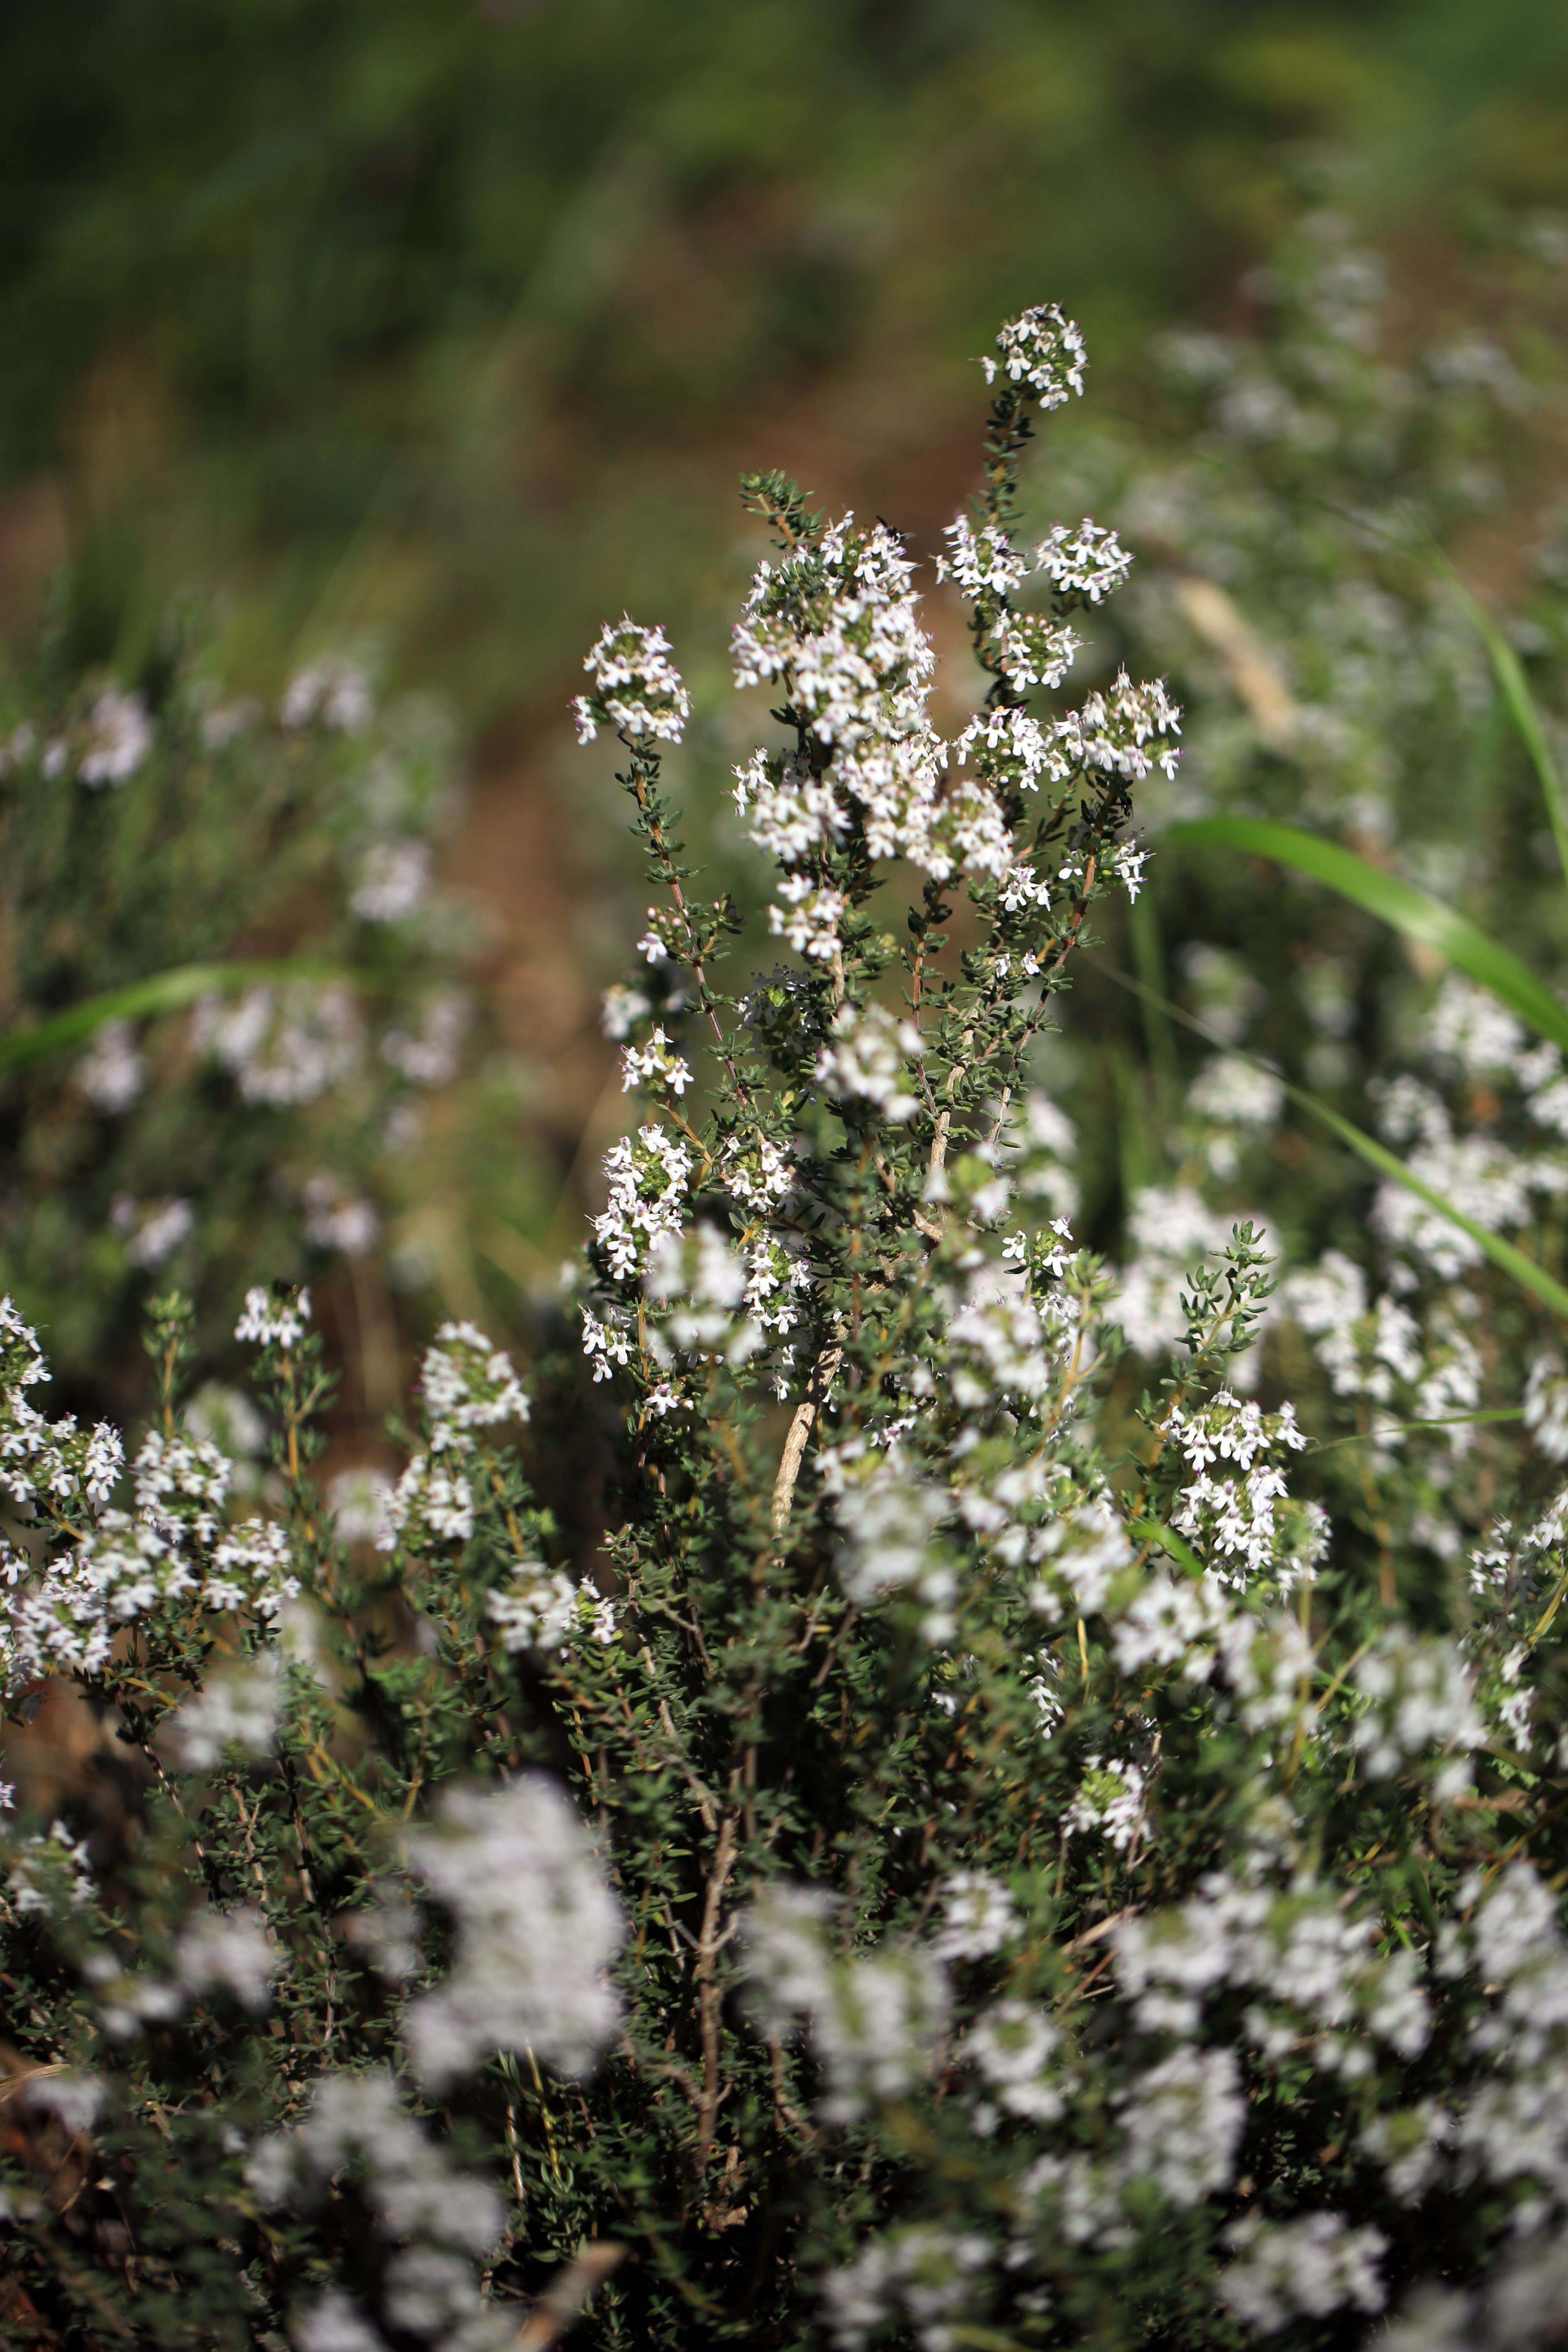
nature, blossom, plant, leaf, flower, frost, france, europe, green, herb, botany, flora, wildflower, midi, shrub, montpellier, printemps, mditerrane, hrault, botanique, garrigue, floraison, thym, thymiun, macro photography, flowering plant, daisy family, land plant